Témime Lahzami

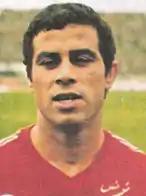
Lahzami in 1978

Témime Ben Abdallah (born 1 January 1949 in Hammam-Lif), commonly known as Témime Lahzami, is a former Tunisian football winger.